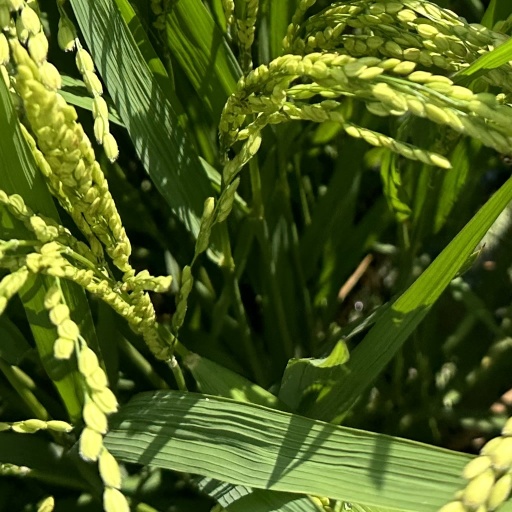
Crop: rice